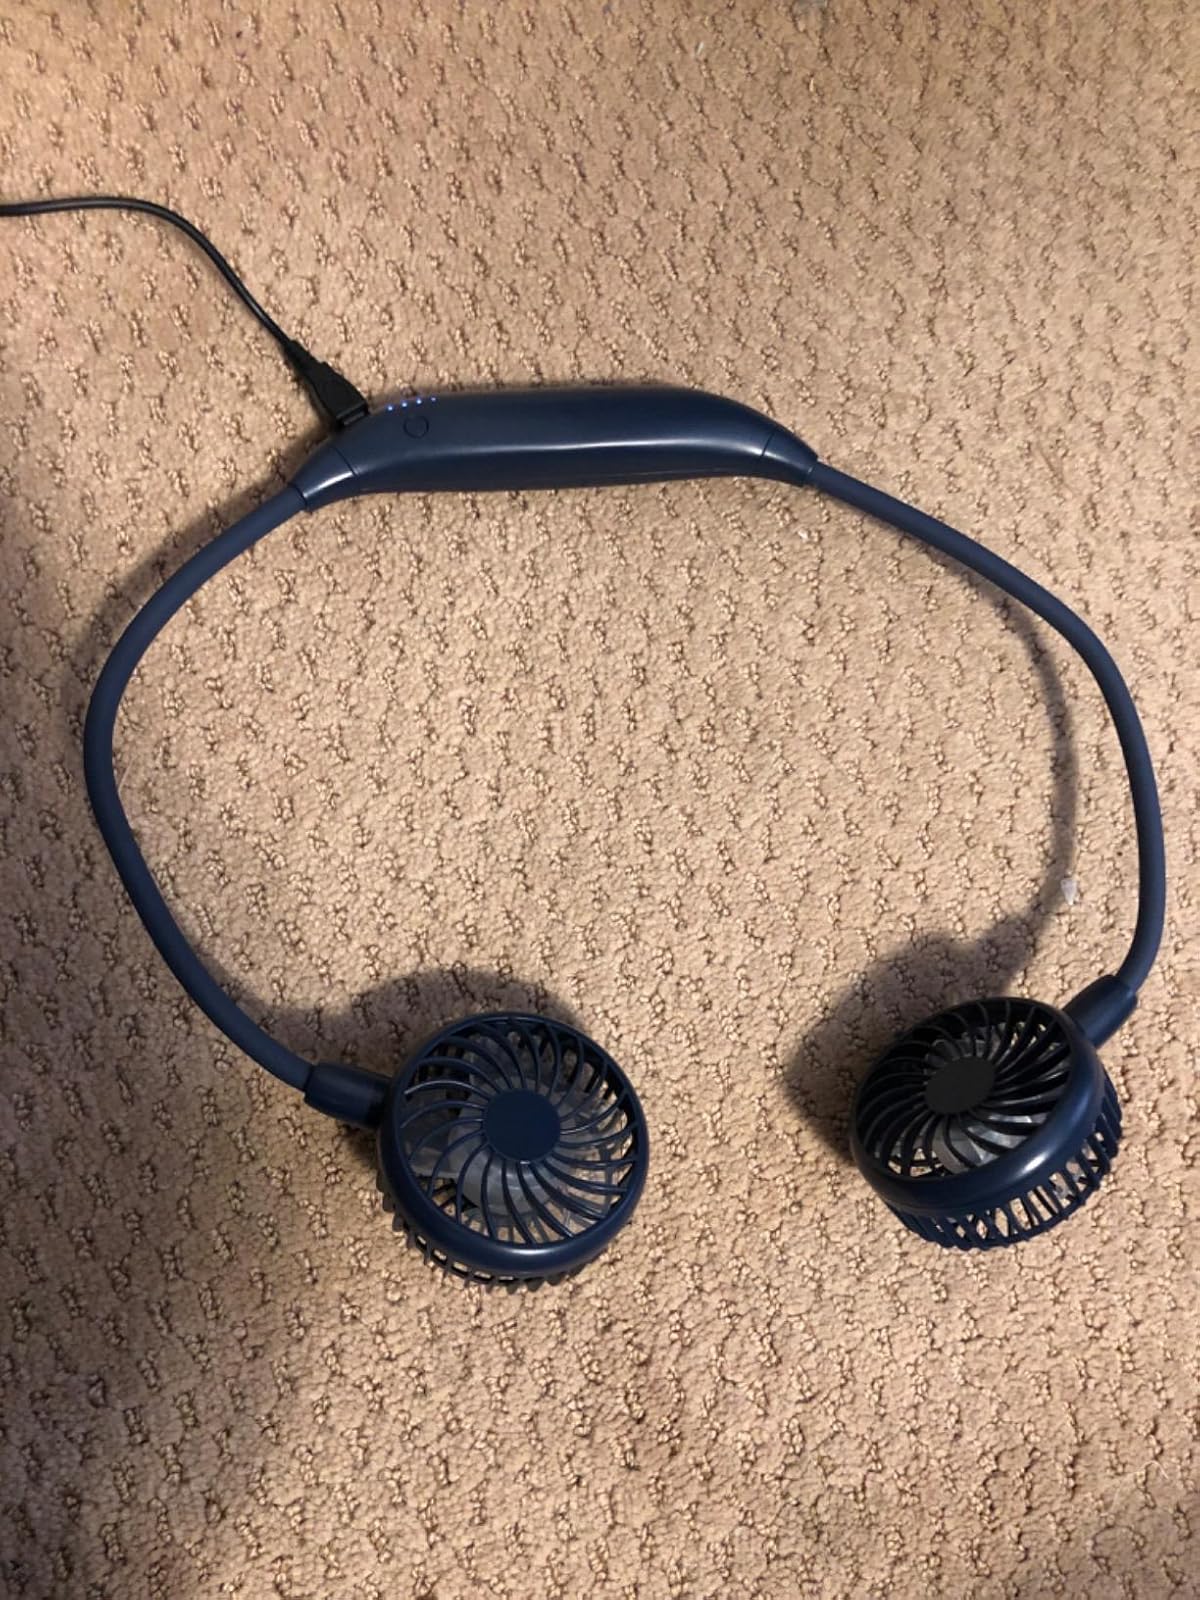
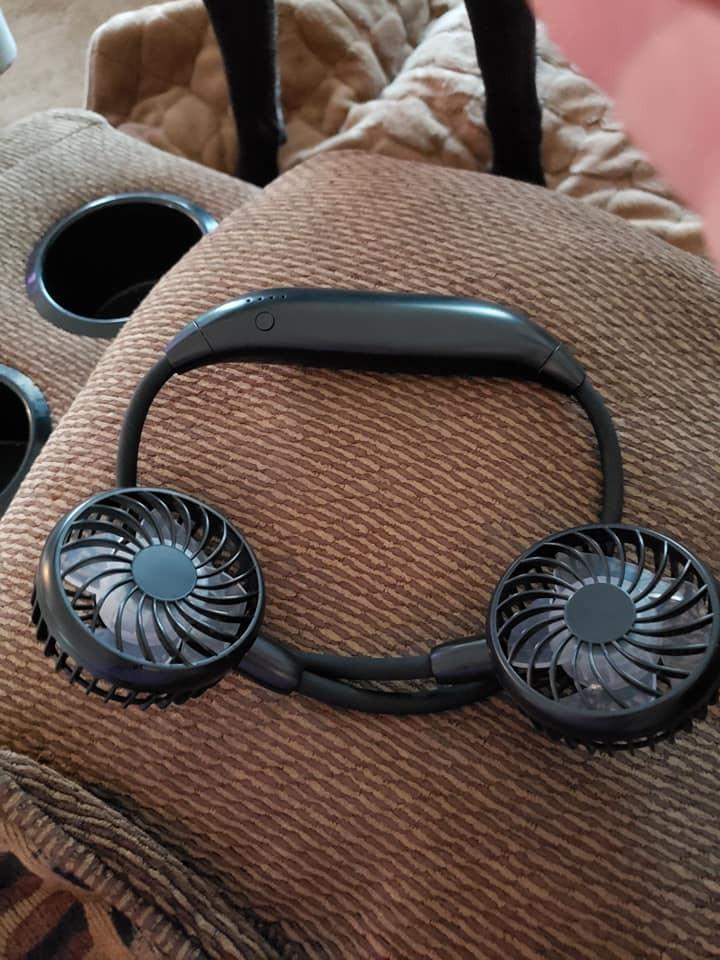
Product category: fan
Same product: no